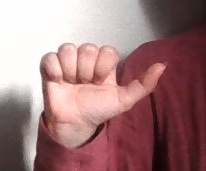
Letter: dhad